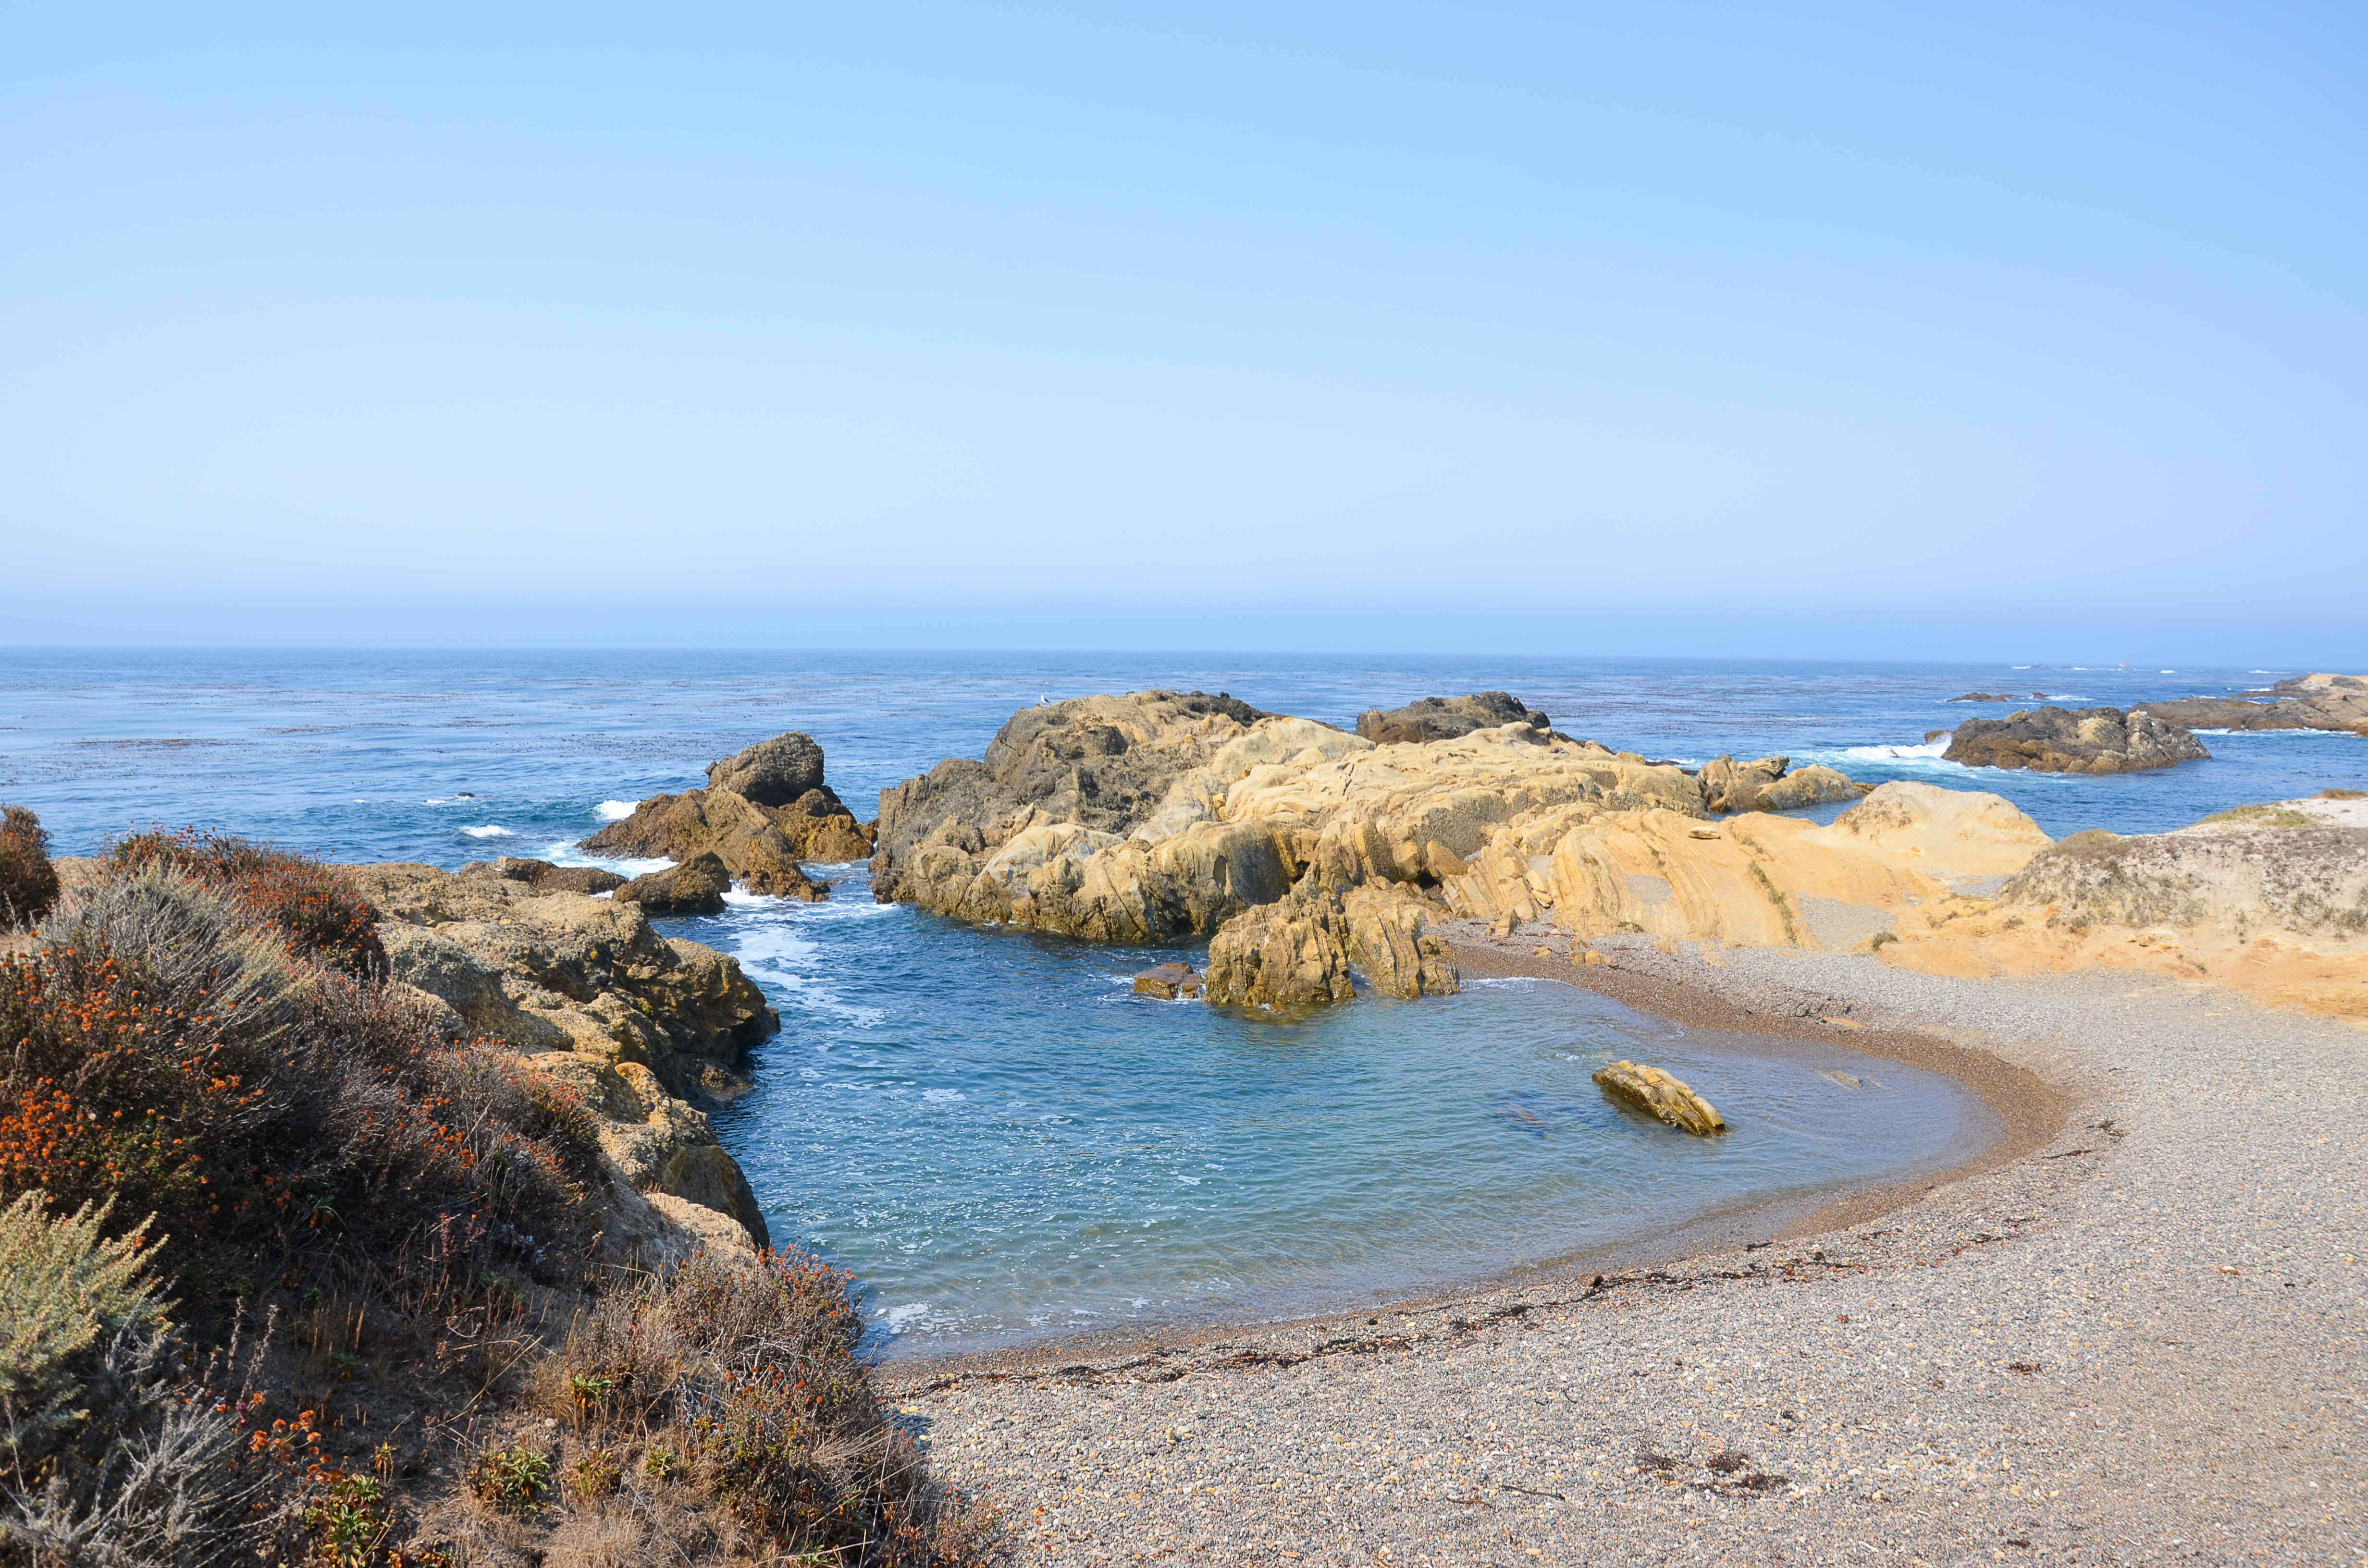
beach, landscape, sea, coast, water, nature, sand, rock, ocean, horizon, shore, wave, summer, vacation, cliff, cove, usa, america, bay, terrain, california, material, body of water, west coast, pacific, cape, islet, point lobos, pacific coast, wind wave